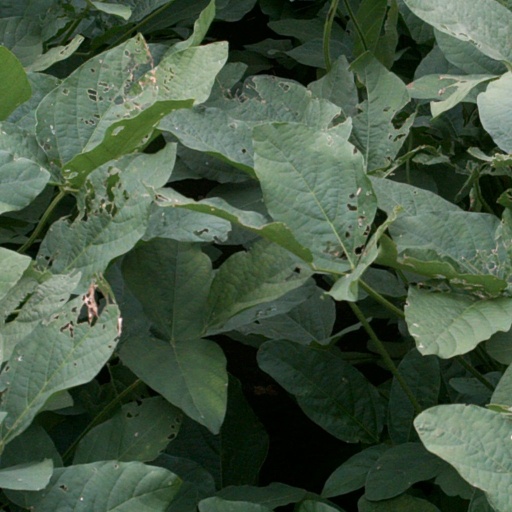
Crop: soybean